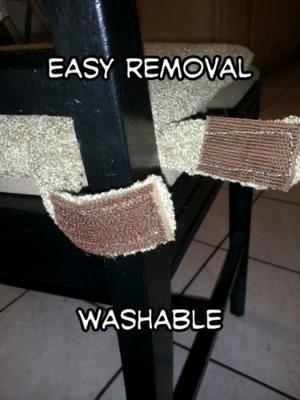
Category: chair